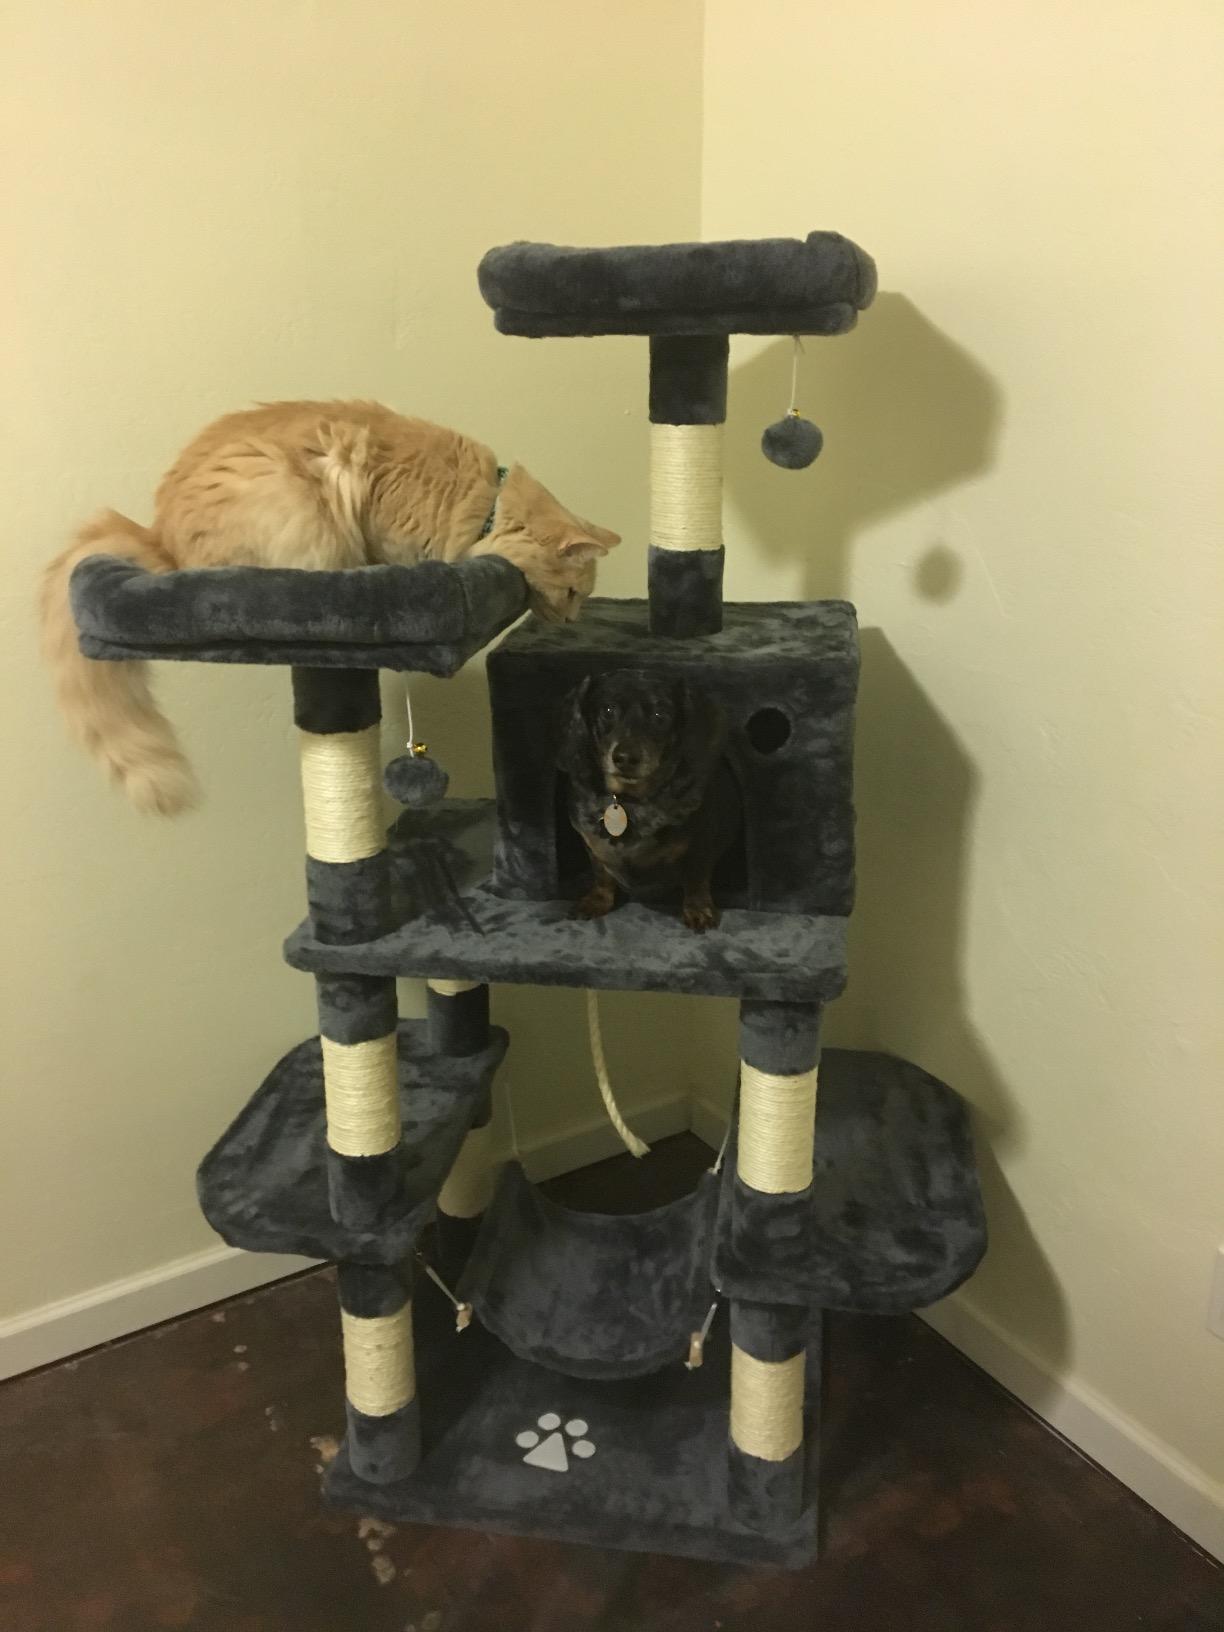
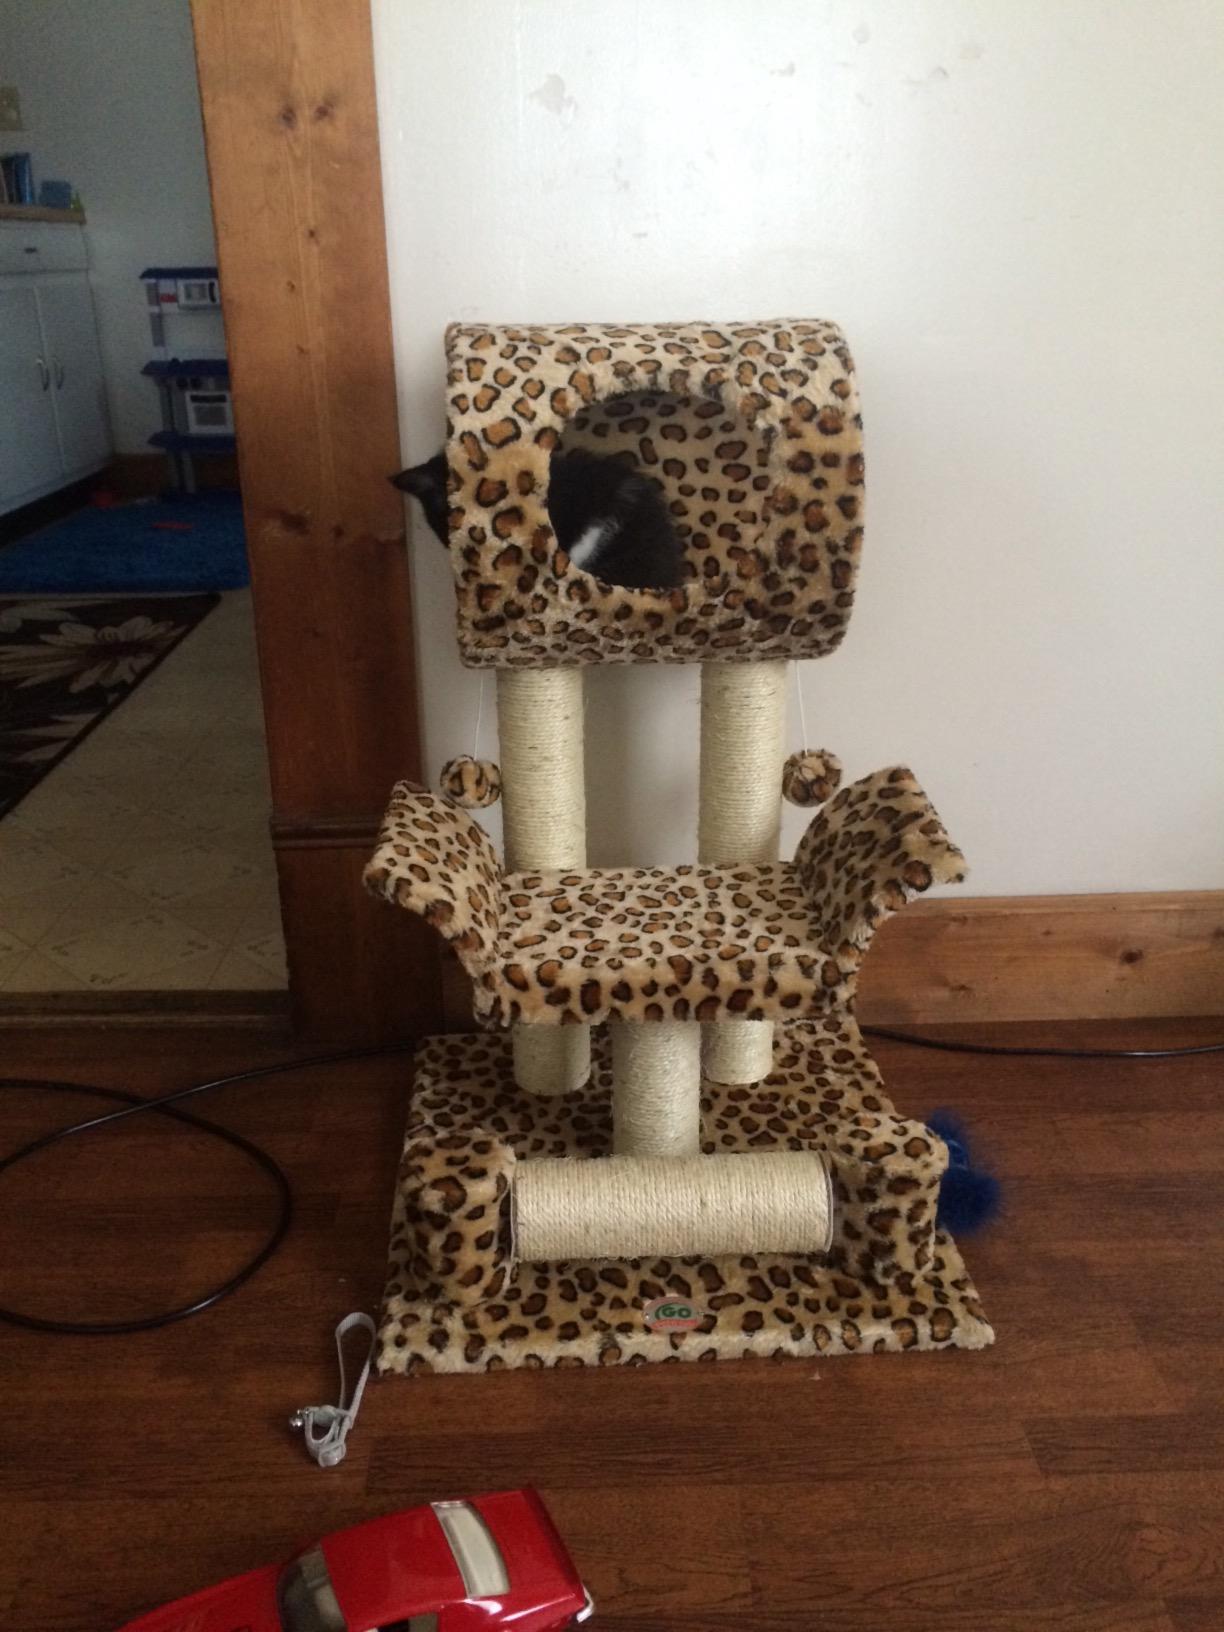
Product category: items_cat tree
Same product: no